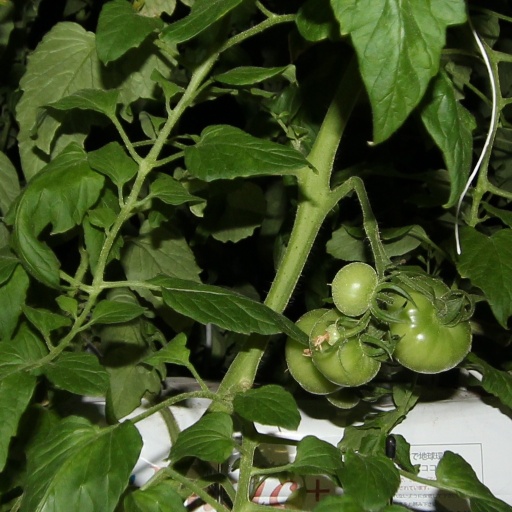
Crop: tomato